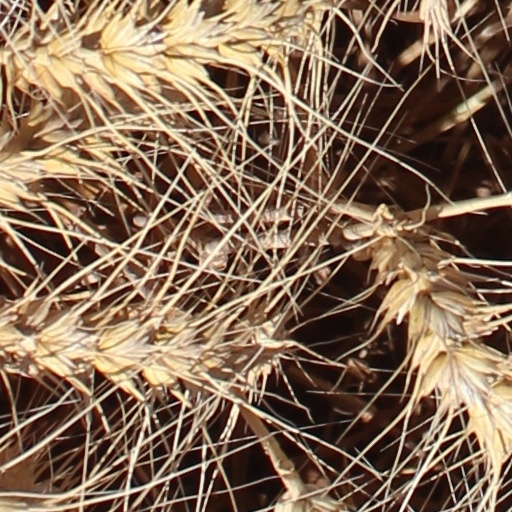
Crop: wheat